Ernest Ferroul

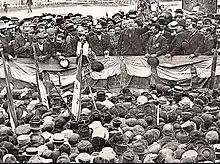
Meeting of winemakers addressed by Ernest Ferroul, Mayor of Narbonne, and Marcelin Albert

Ferroul was one of the leaders of the 1907 revolt of the Languedoc winegrowers who were protesting unfair competition.